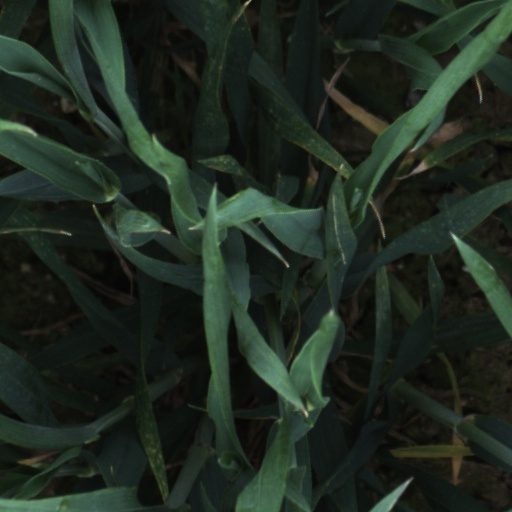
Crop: wheat